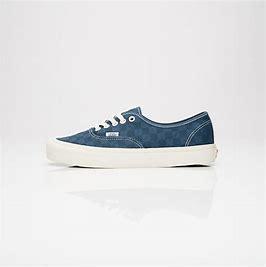
Brand: Vans
Model: UA OG Authentic LX